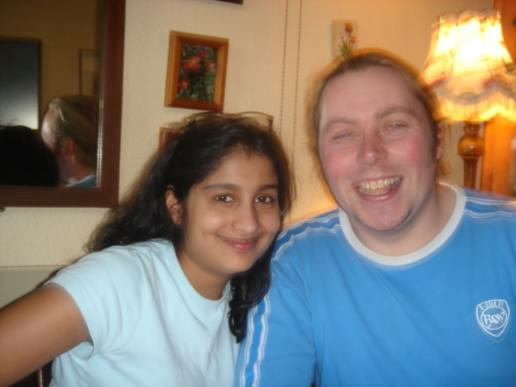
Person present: Yes